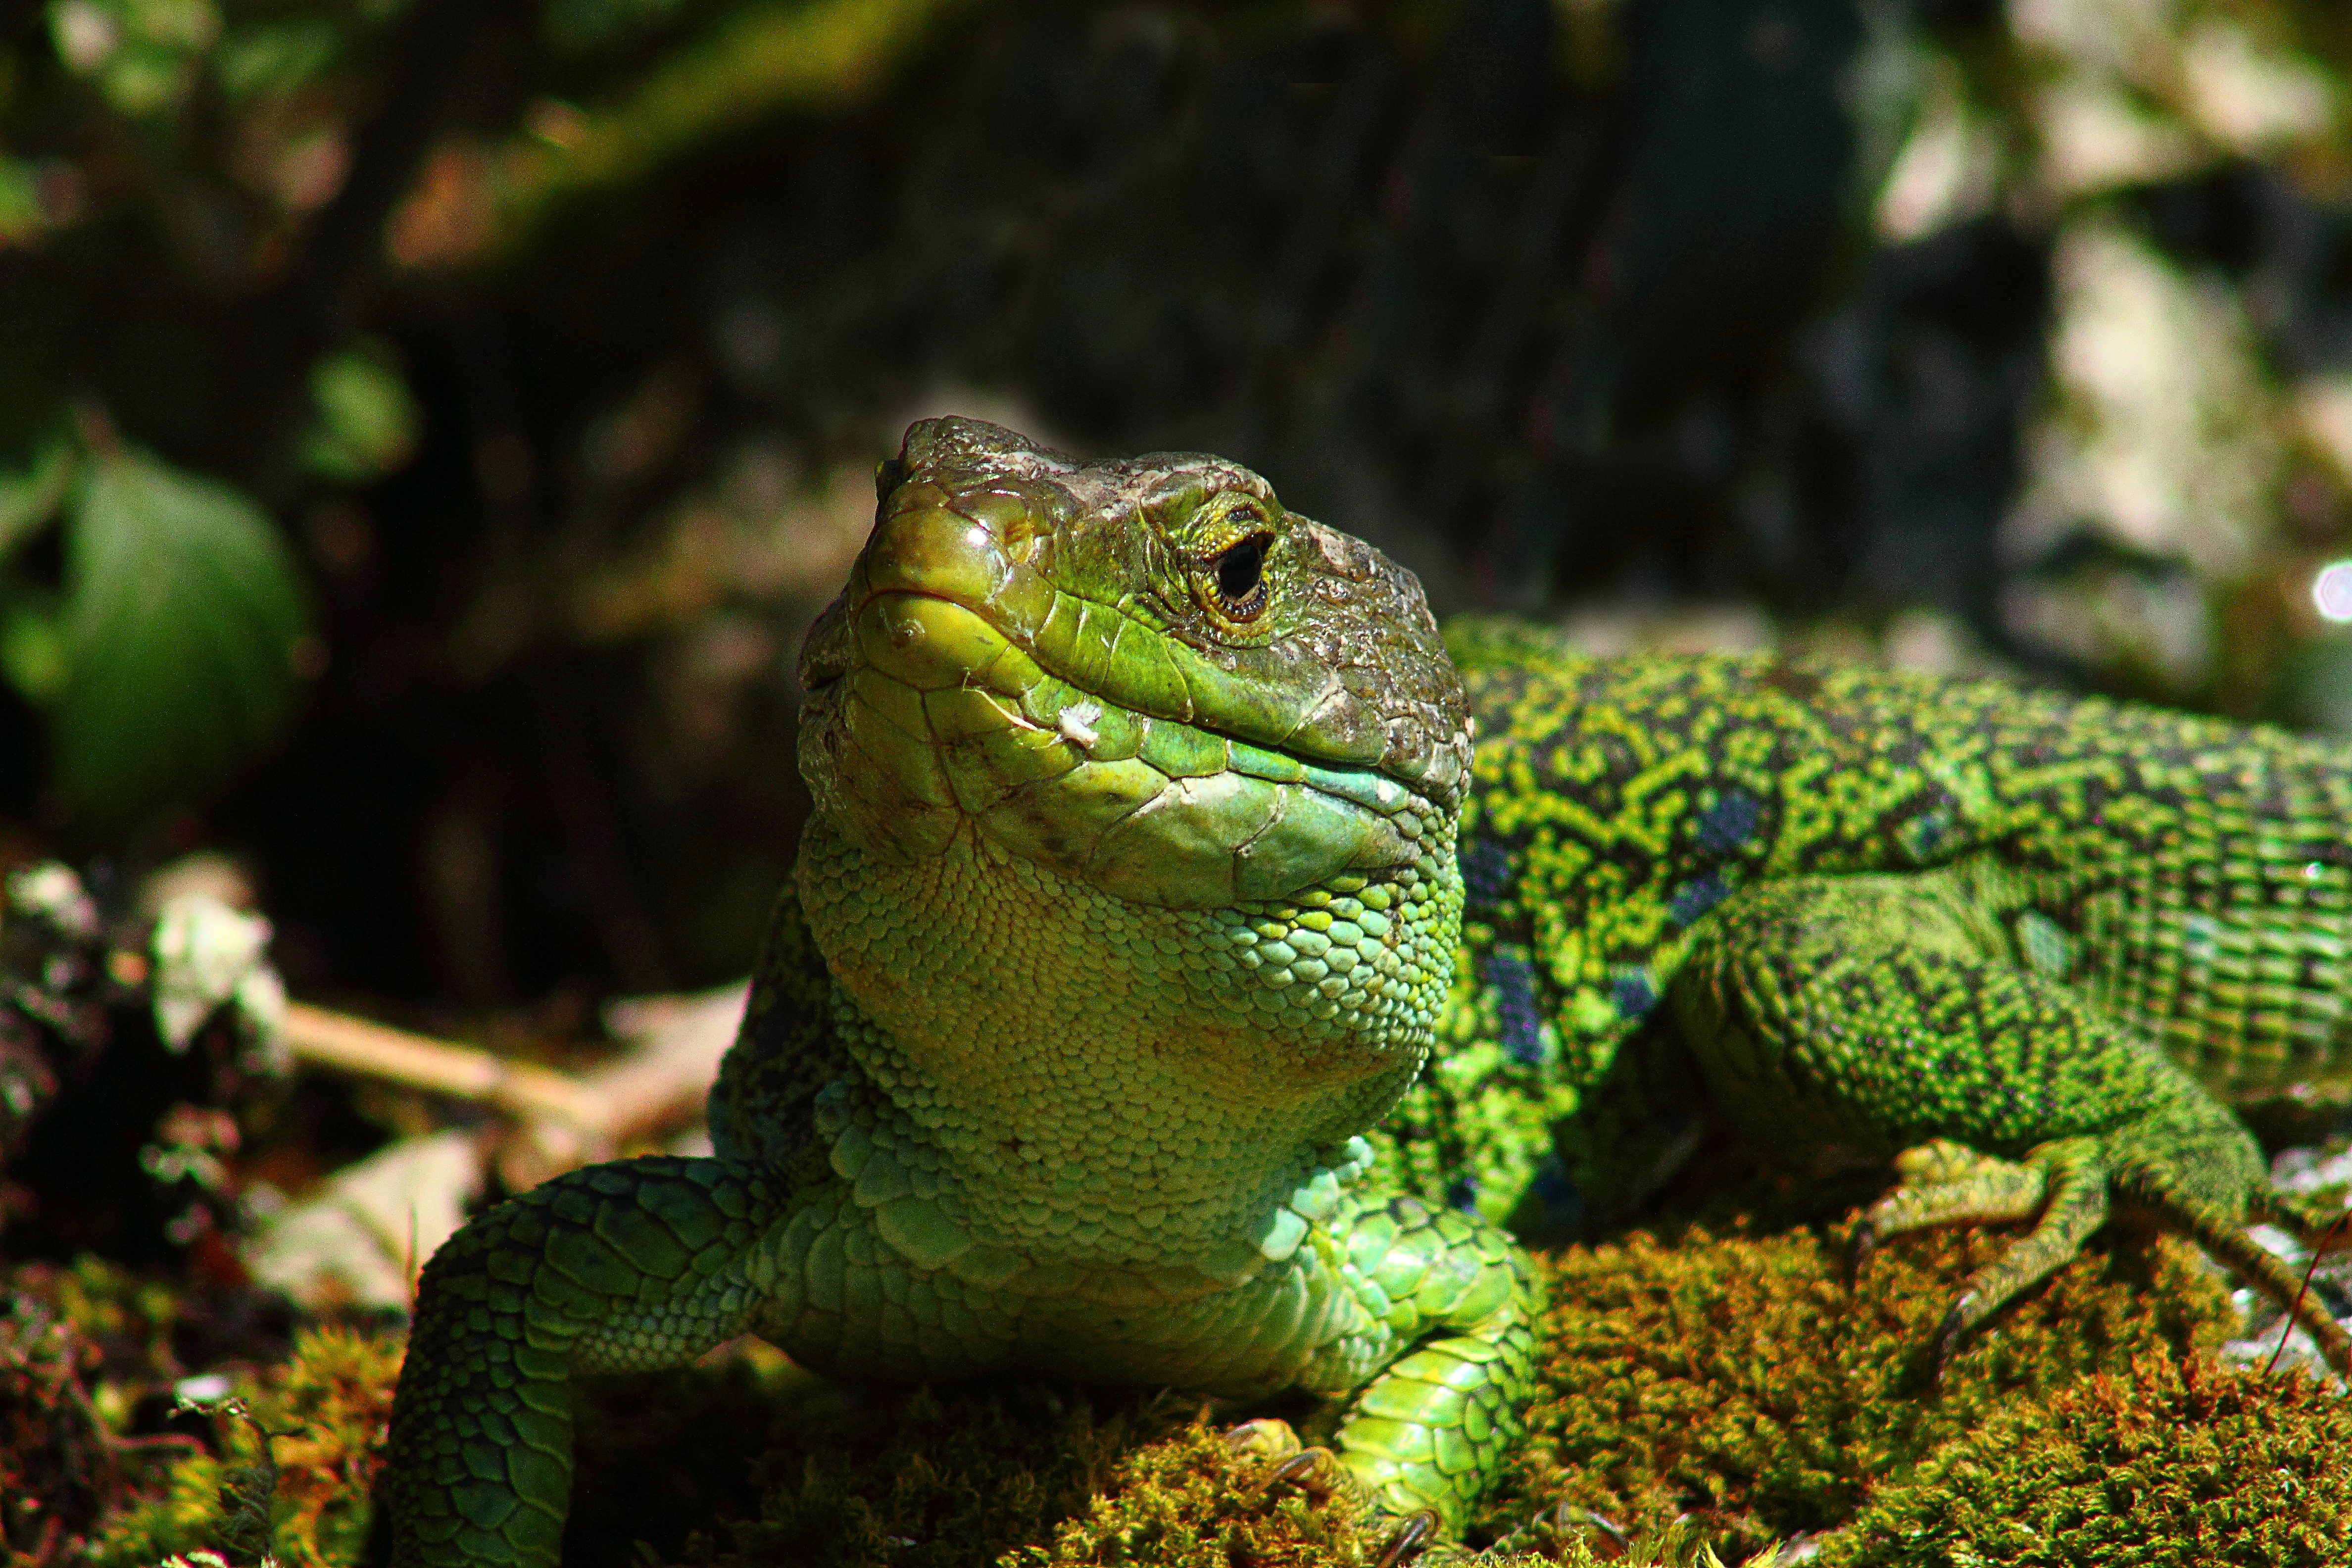
wildlife, green, jungle, macro, canon, reptile, iguana, fauna, lizard, green lizard, chameleon, eos, animals, vertebrate, 500d, iguania, ggl1, animales, lacerta, dactyloidae, scaled reptile, lacertidae, african chameleon